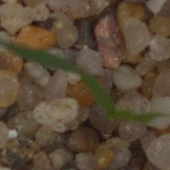
Label: black_grass